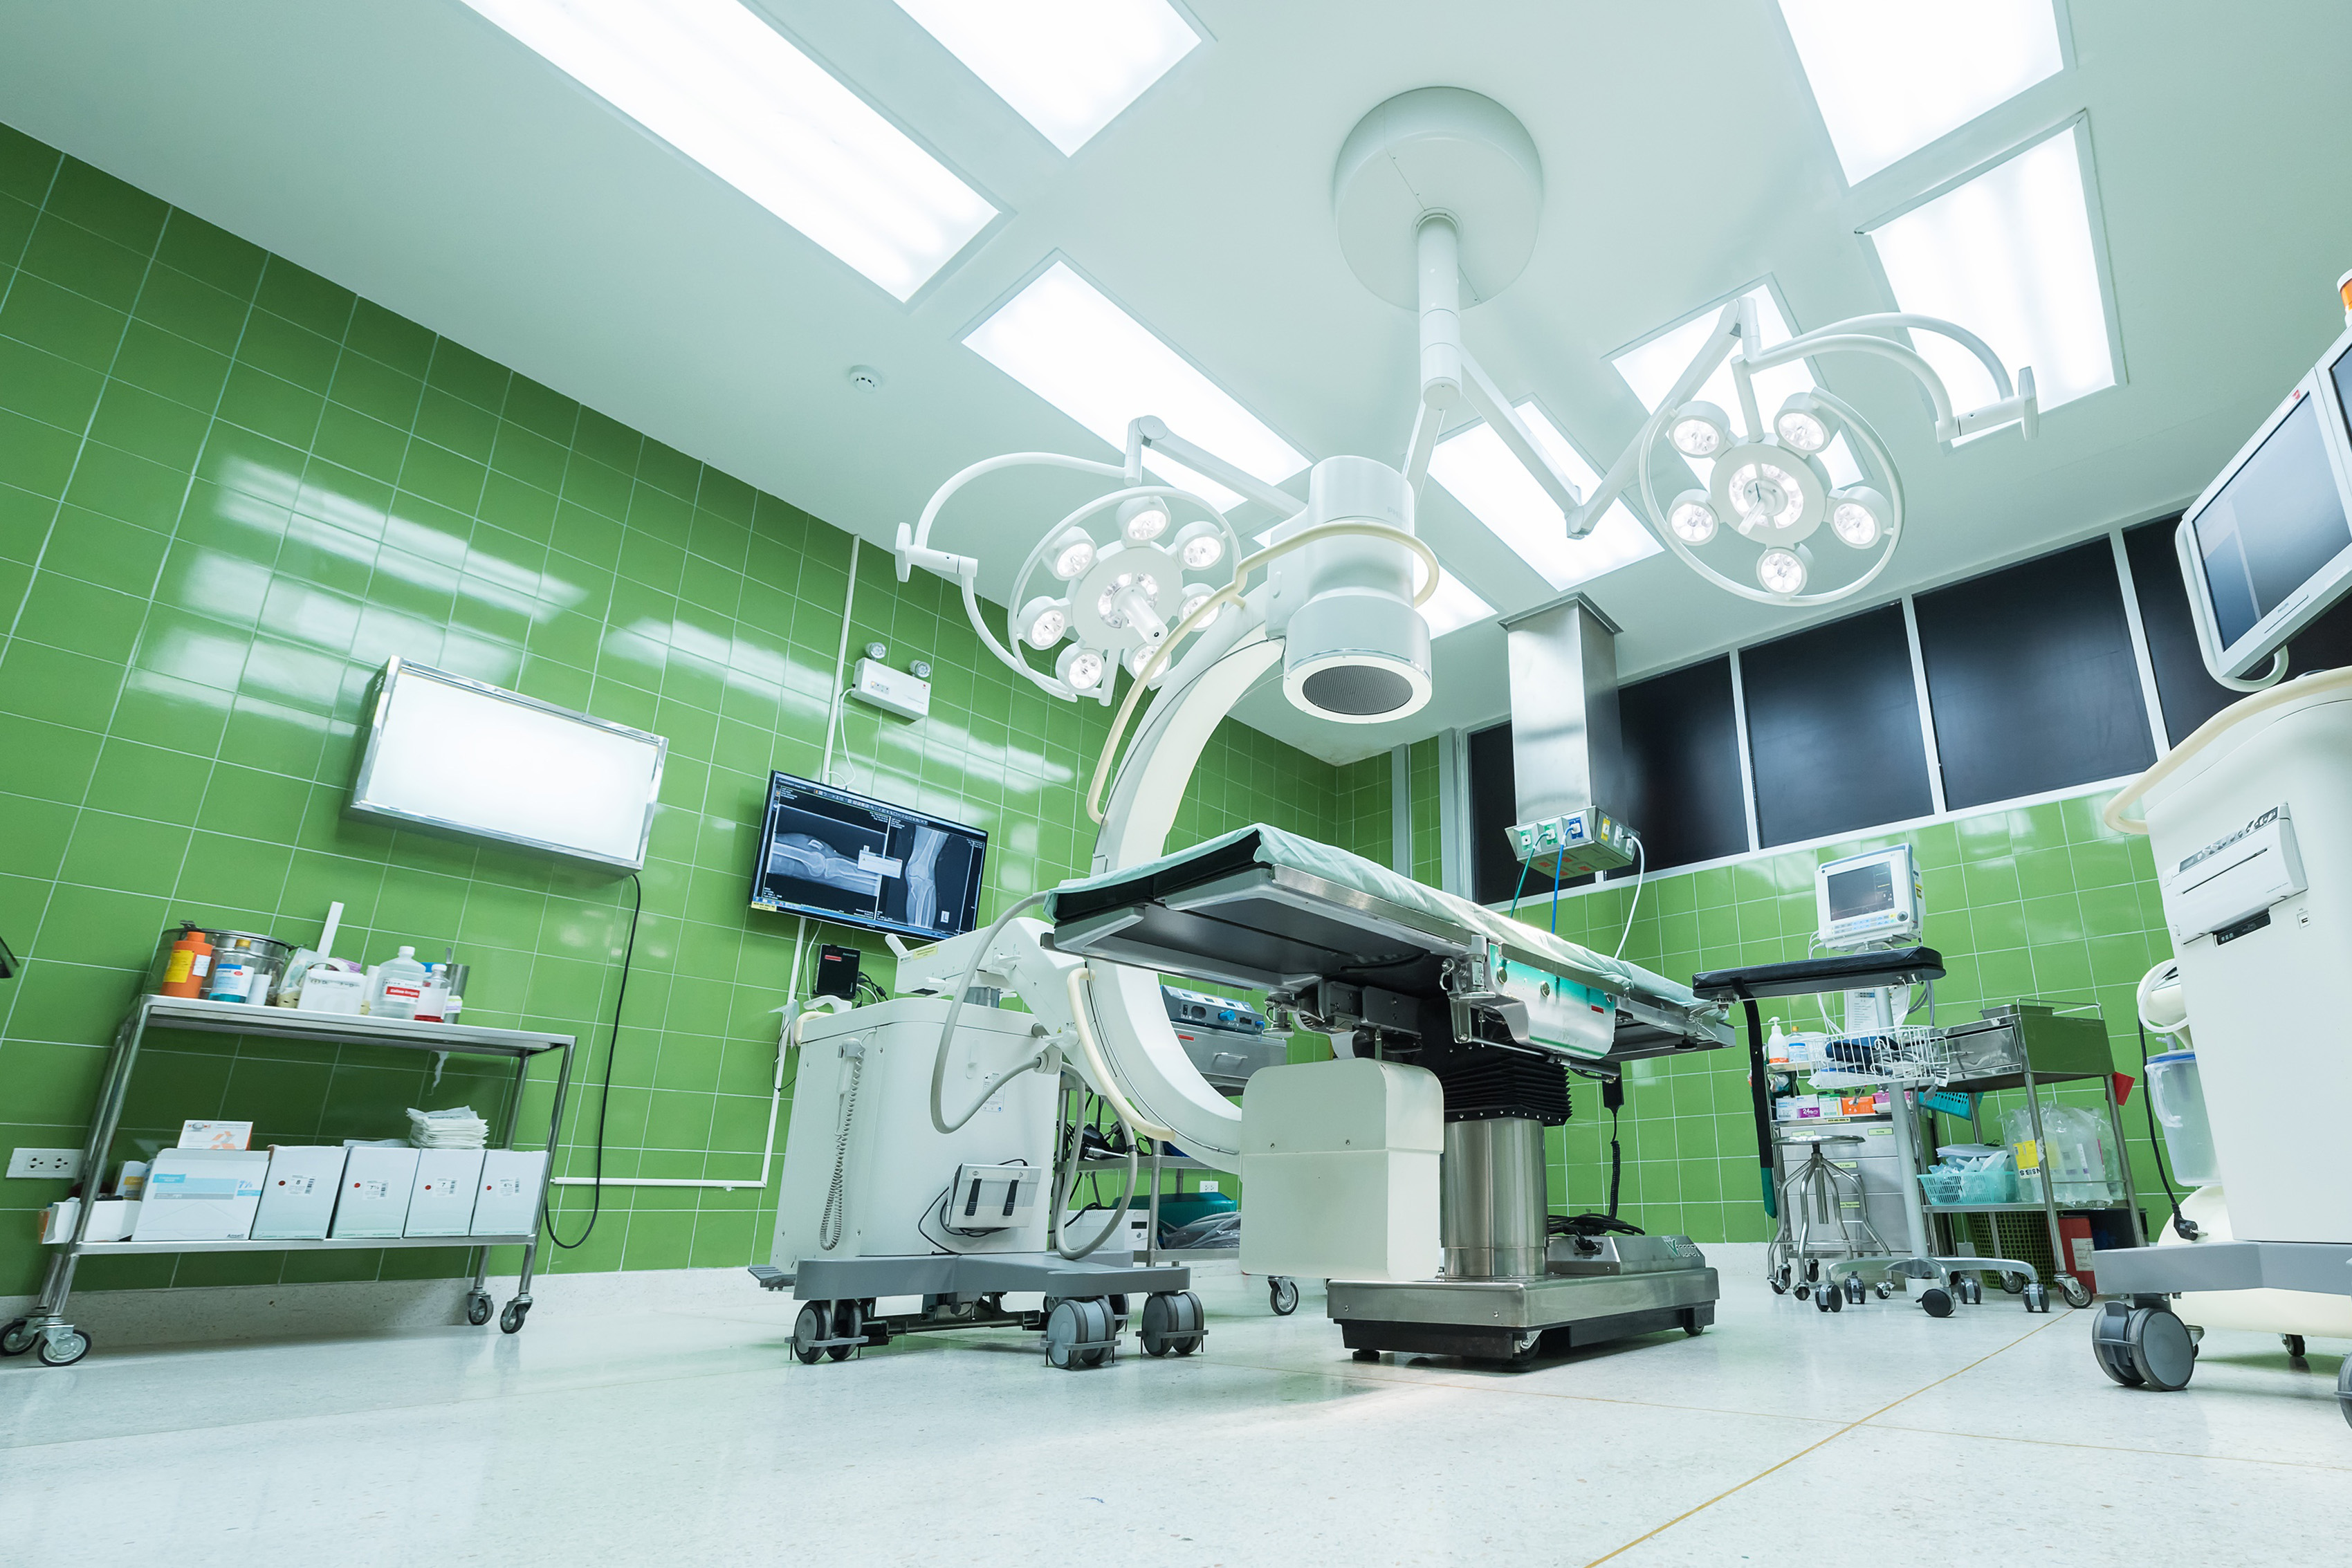
green, medical equipment, hospital, room, operating theater, building, interior design, architecture, Research institute, machine, ceiling